Akhandananda

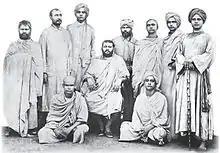
Alambazar Math, 1896 (farewell to Swami Abhedananda leaving for the US)(from left) standing: Swami Adbhutananda, Yogananda, Abhedananda, Trigunatitananda, Turiyananda, Nirmalananda, and Niranjanananda; sitting: Swamis Subodhananda, Brahmananda (on chair), and Akhandananda

Akhandananda was the first monk of the Ramakrishna order, who gave shape to the cherished desire of Vivekananda to begin rural development work—even before the Mission was established.